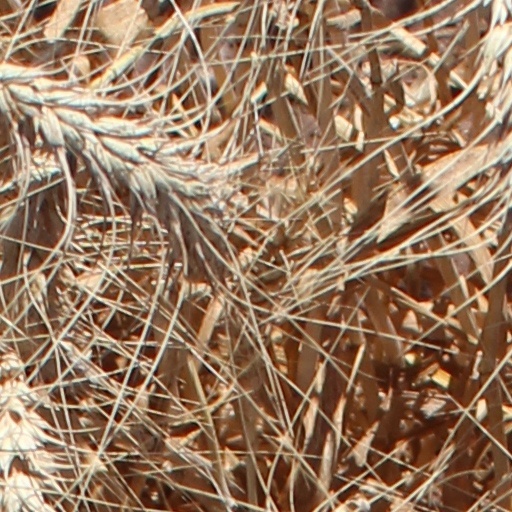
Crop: wheat